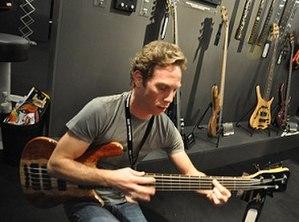
Ryan Martinie est un bassiste américain, membre du groupe de metal Mudvayne.